Shin Ultraman

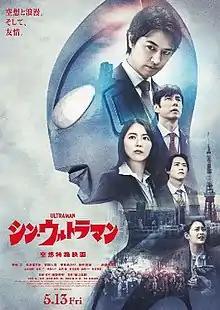
Theatrical release poster by Toshiki Hosokawa

is a 2022 Japanese superhero film directed by Shinji Higuchi and written, co-produced, and co-edited by Hideaki Anno. A reimagining of the 1966 television series "Ultraman", the film is a co-production between Toho Studios and Cine Bazar, and presented by Tsuburaya Productions, Toho Co., Ltd., and Khara, Inc. It is the 37th film in the "Ultraman" franchise, and Anno and Higuchi's second reimagining of a "tokusatsu" series, following "Shin Godzilla" (2016) and preceding "Shin Kamen Rider" (2023). The ensemble cast includes Takumi Saitoh, Masami Nagasawa, Daiki Arioka, Akari Hayami, Tetsushi Tanaka, and Hidetoshi Nishijima, with Anno and Bin Furuya as Ultraman. In the film, an extraterrestrial accidentally kills a man while battling a "kaiju" and takes on his appearance and place at the S-Class Species Suppression Protocol to protect Earth from further threats.